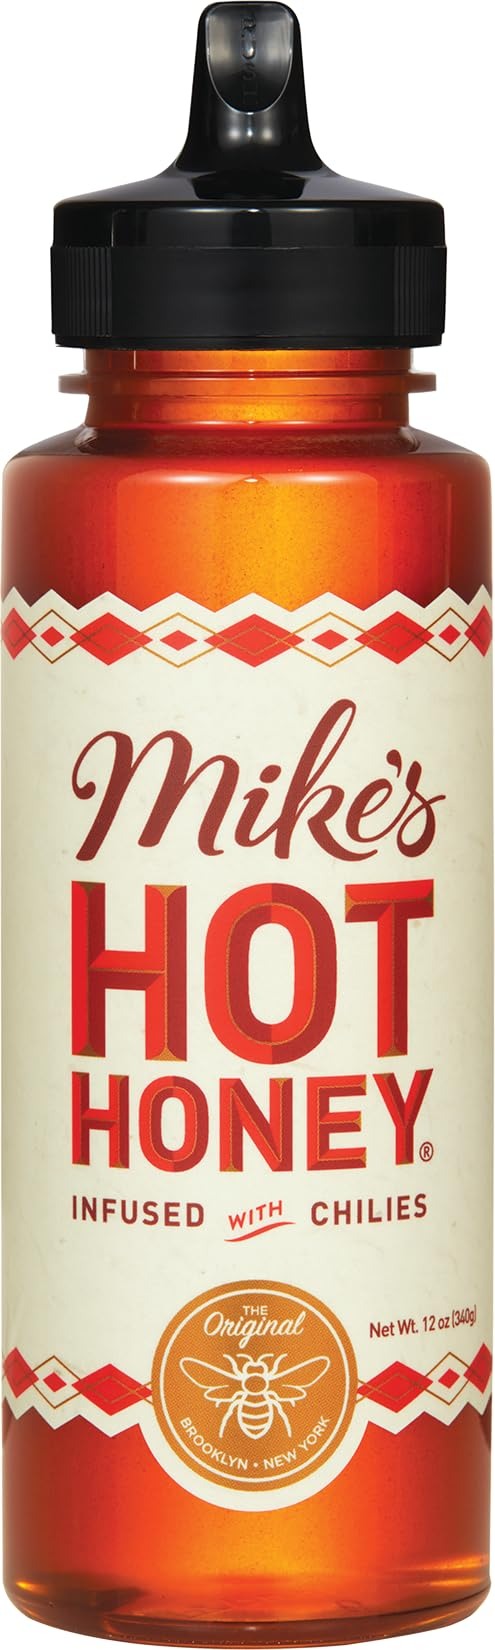
Item Name: Mike’s Hot Honey, 12 oz Squeeze Bottle (1 Pack), Honey with a Kick, Sweetness & Heat, 100% Pure Honey, Shelf-Stable, Gluten-Free & Paleo
Bullet Point 1: Sweet-heat combo of honey infused with chili peppers
Bullet Point 2: Quick and easy way to add the perfect kick to your favorite foods. Drizzle it on pizza or wings, pair it with cheese, and add it to cocktails or tea!
Bullet Point 3: Made with 100% pure honey, real chili peppers, and vinegar
Bullet Point 4: All natural, gluten-free, and contains no artificial sugar or preservatives
Bullet Point 5: *Due to a worldwide shortage of caps, cap may be different than pictured
Value: 12.0
Unit: Ounce

Price: 12.01